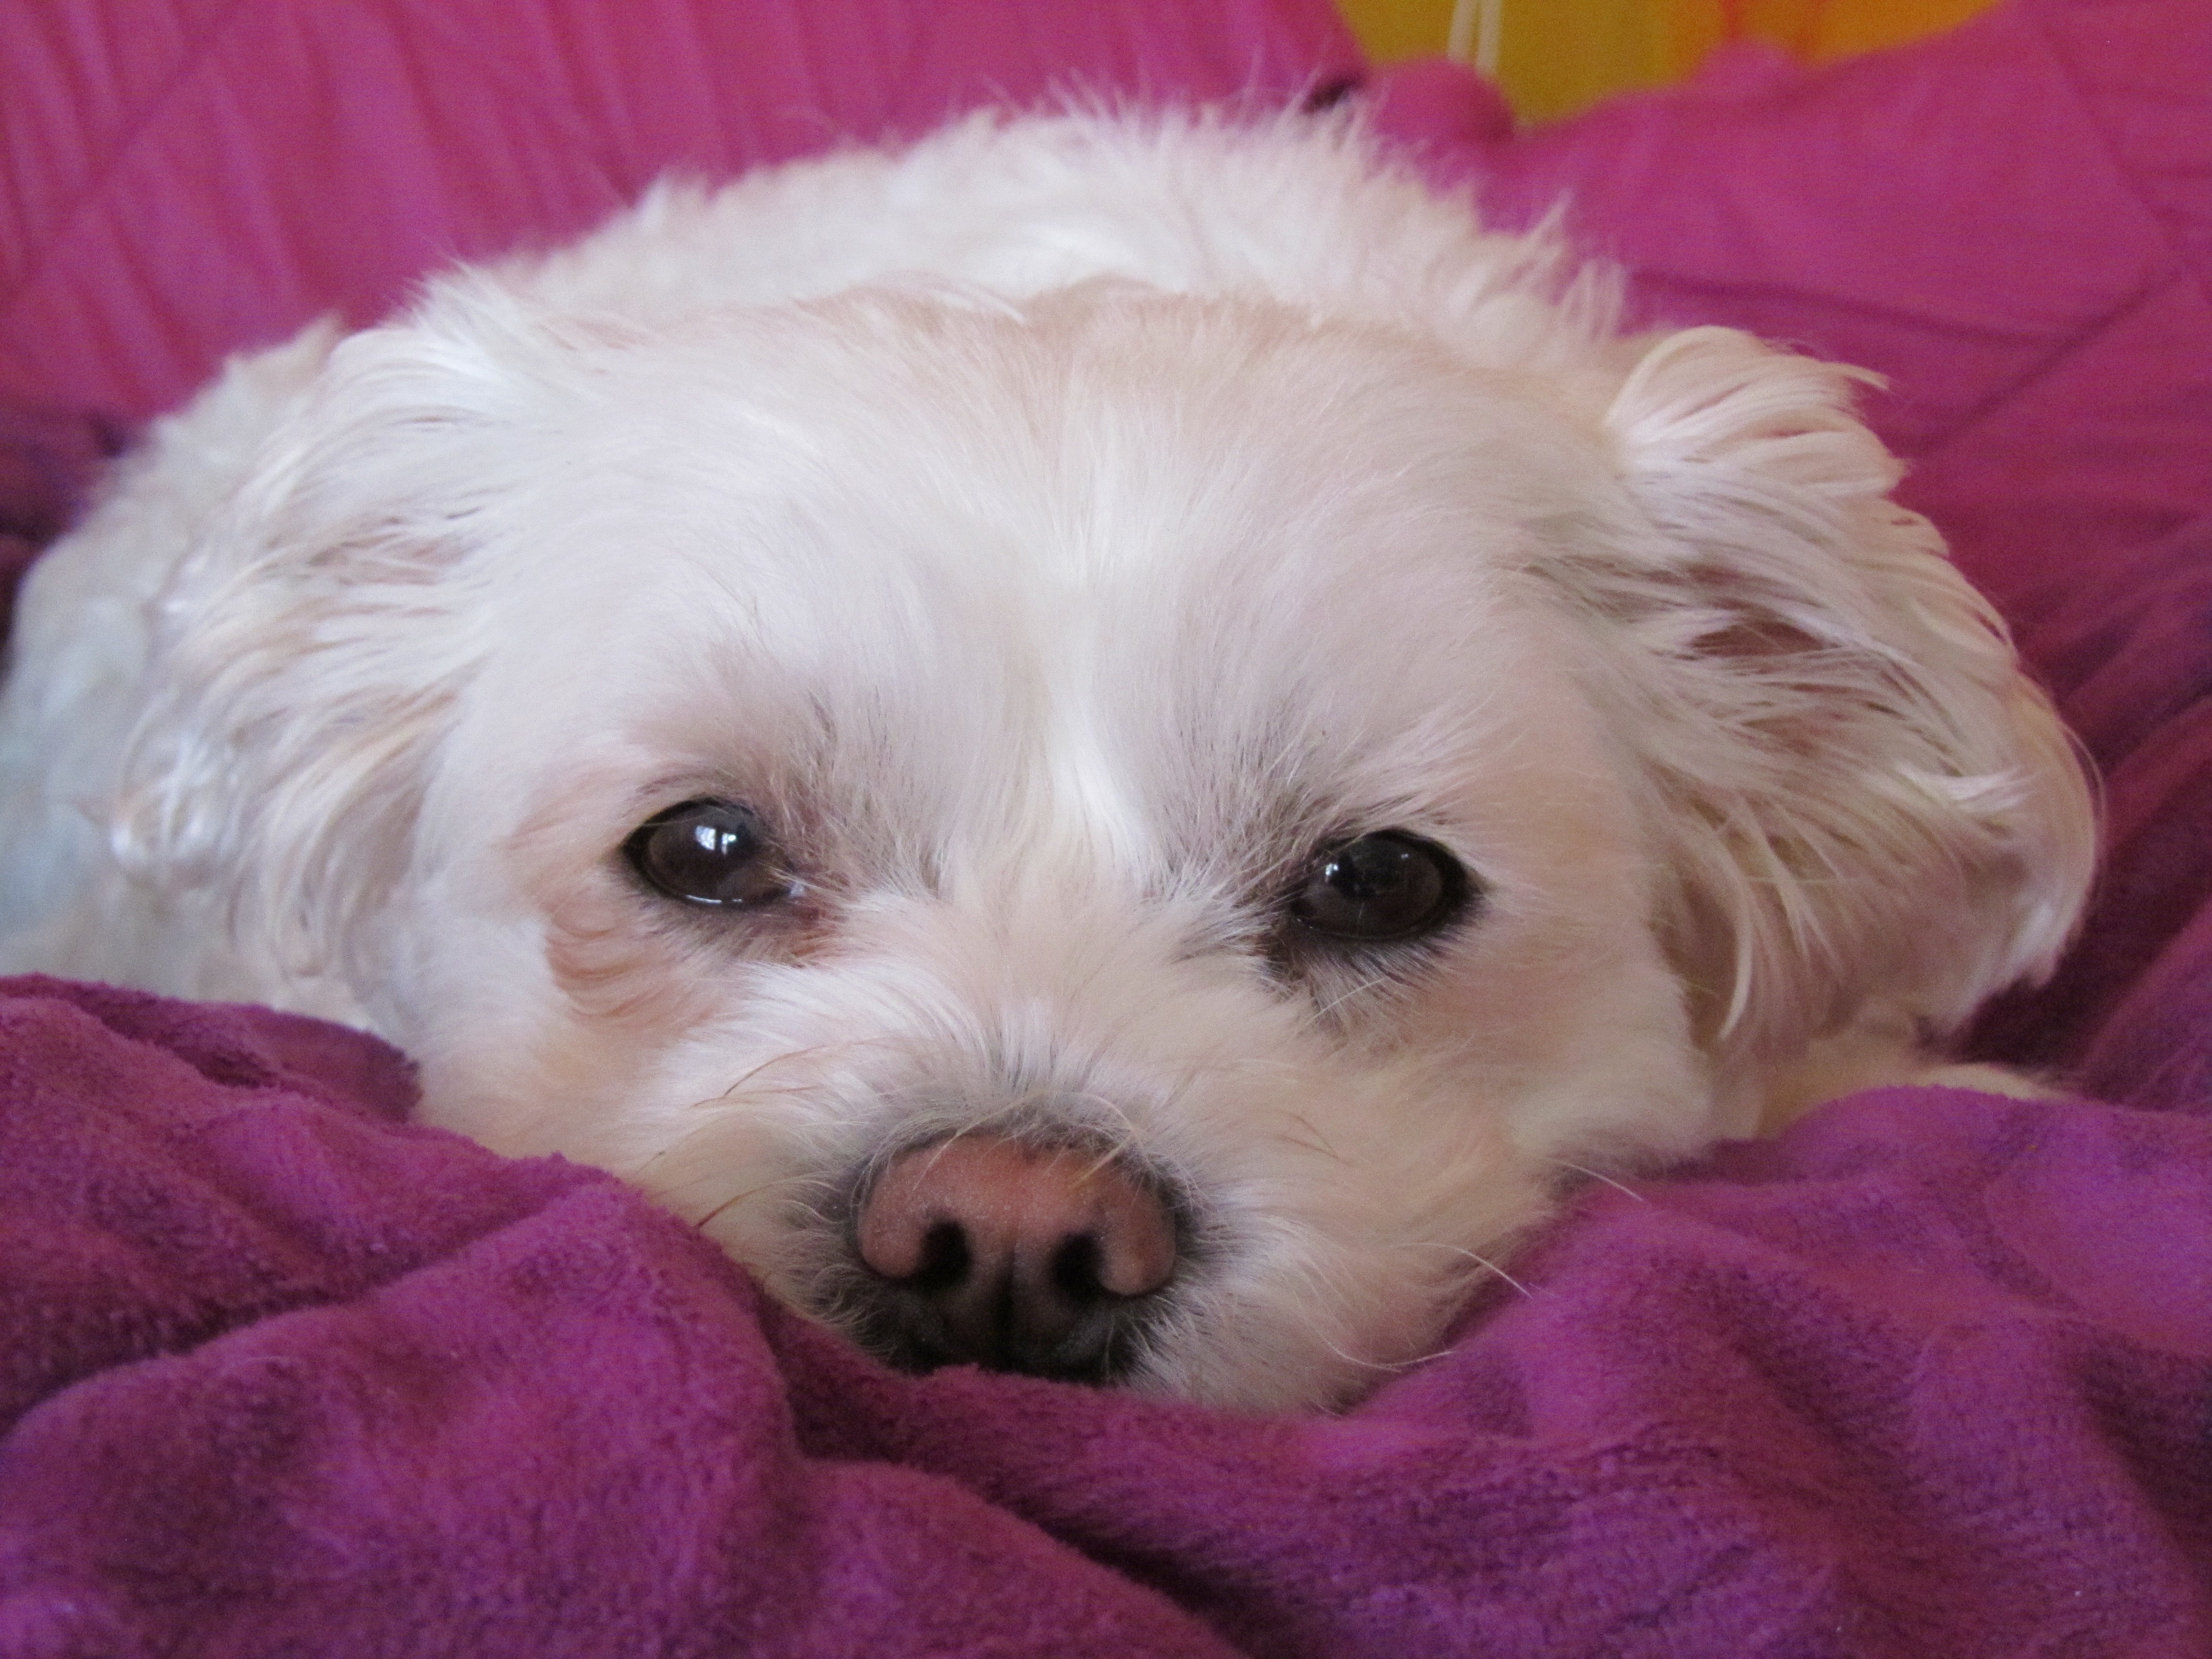
white, sweet, puppy, dog, cute, waiting, pet, young, relax, small, mammal, rest, race, sleepy, hybrid, vertebrate, tired, good, dog breed, lhasa apso, relaxed, cavapoo, maltese, young dog, bichon, small dogs, bichon frise, cockapoo, shi cricket, bolognese, coton de tulear, havanese, dog like mammal, carnivoran, schnoodle, dog crossbreeds, morkie, cavachon, poodle crossbreed, chinese imperial dog